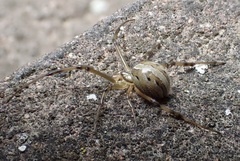
Species: Lactrodectus_hesperus